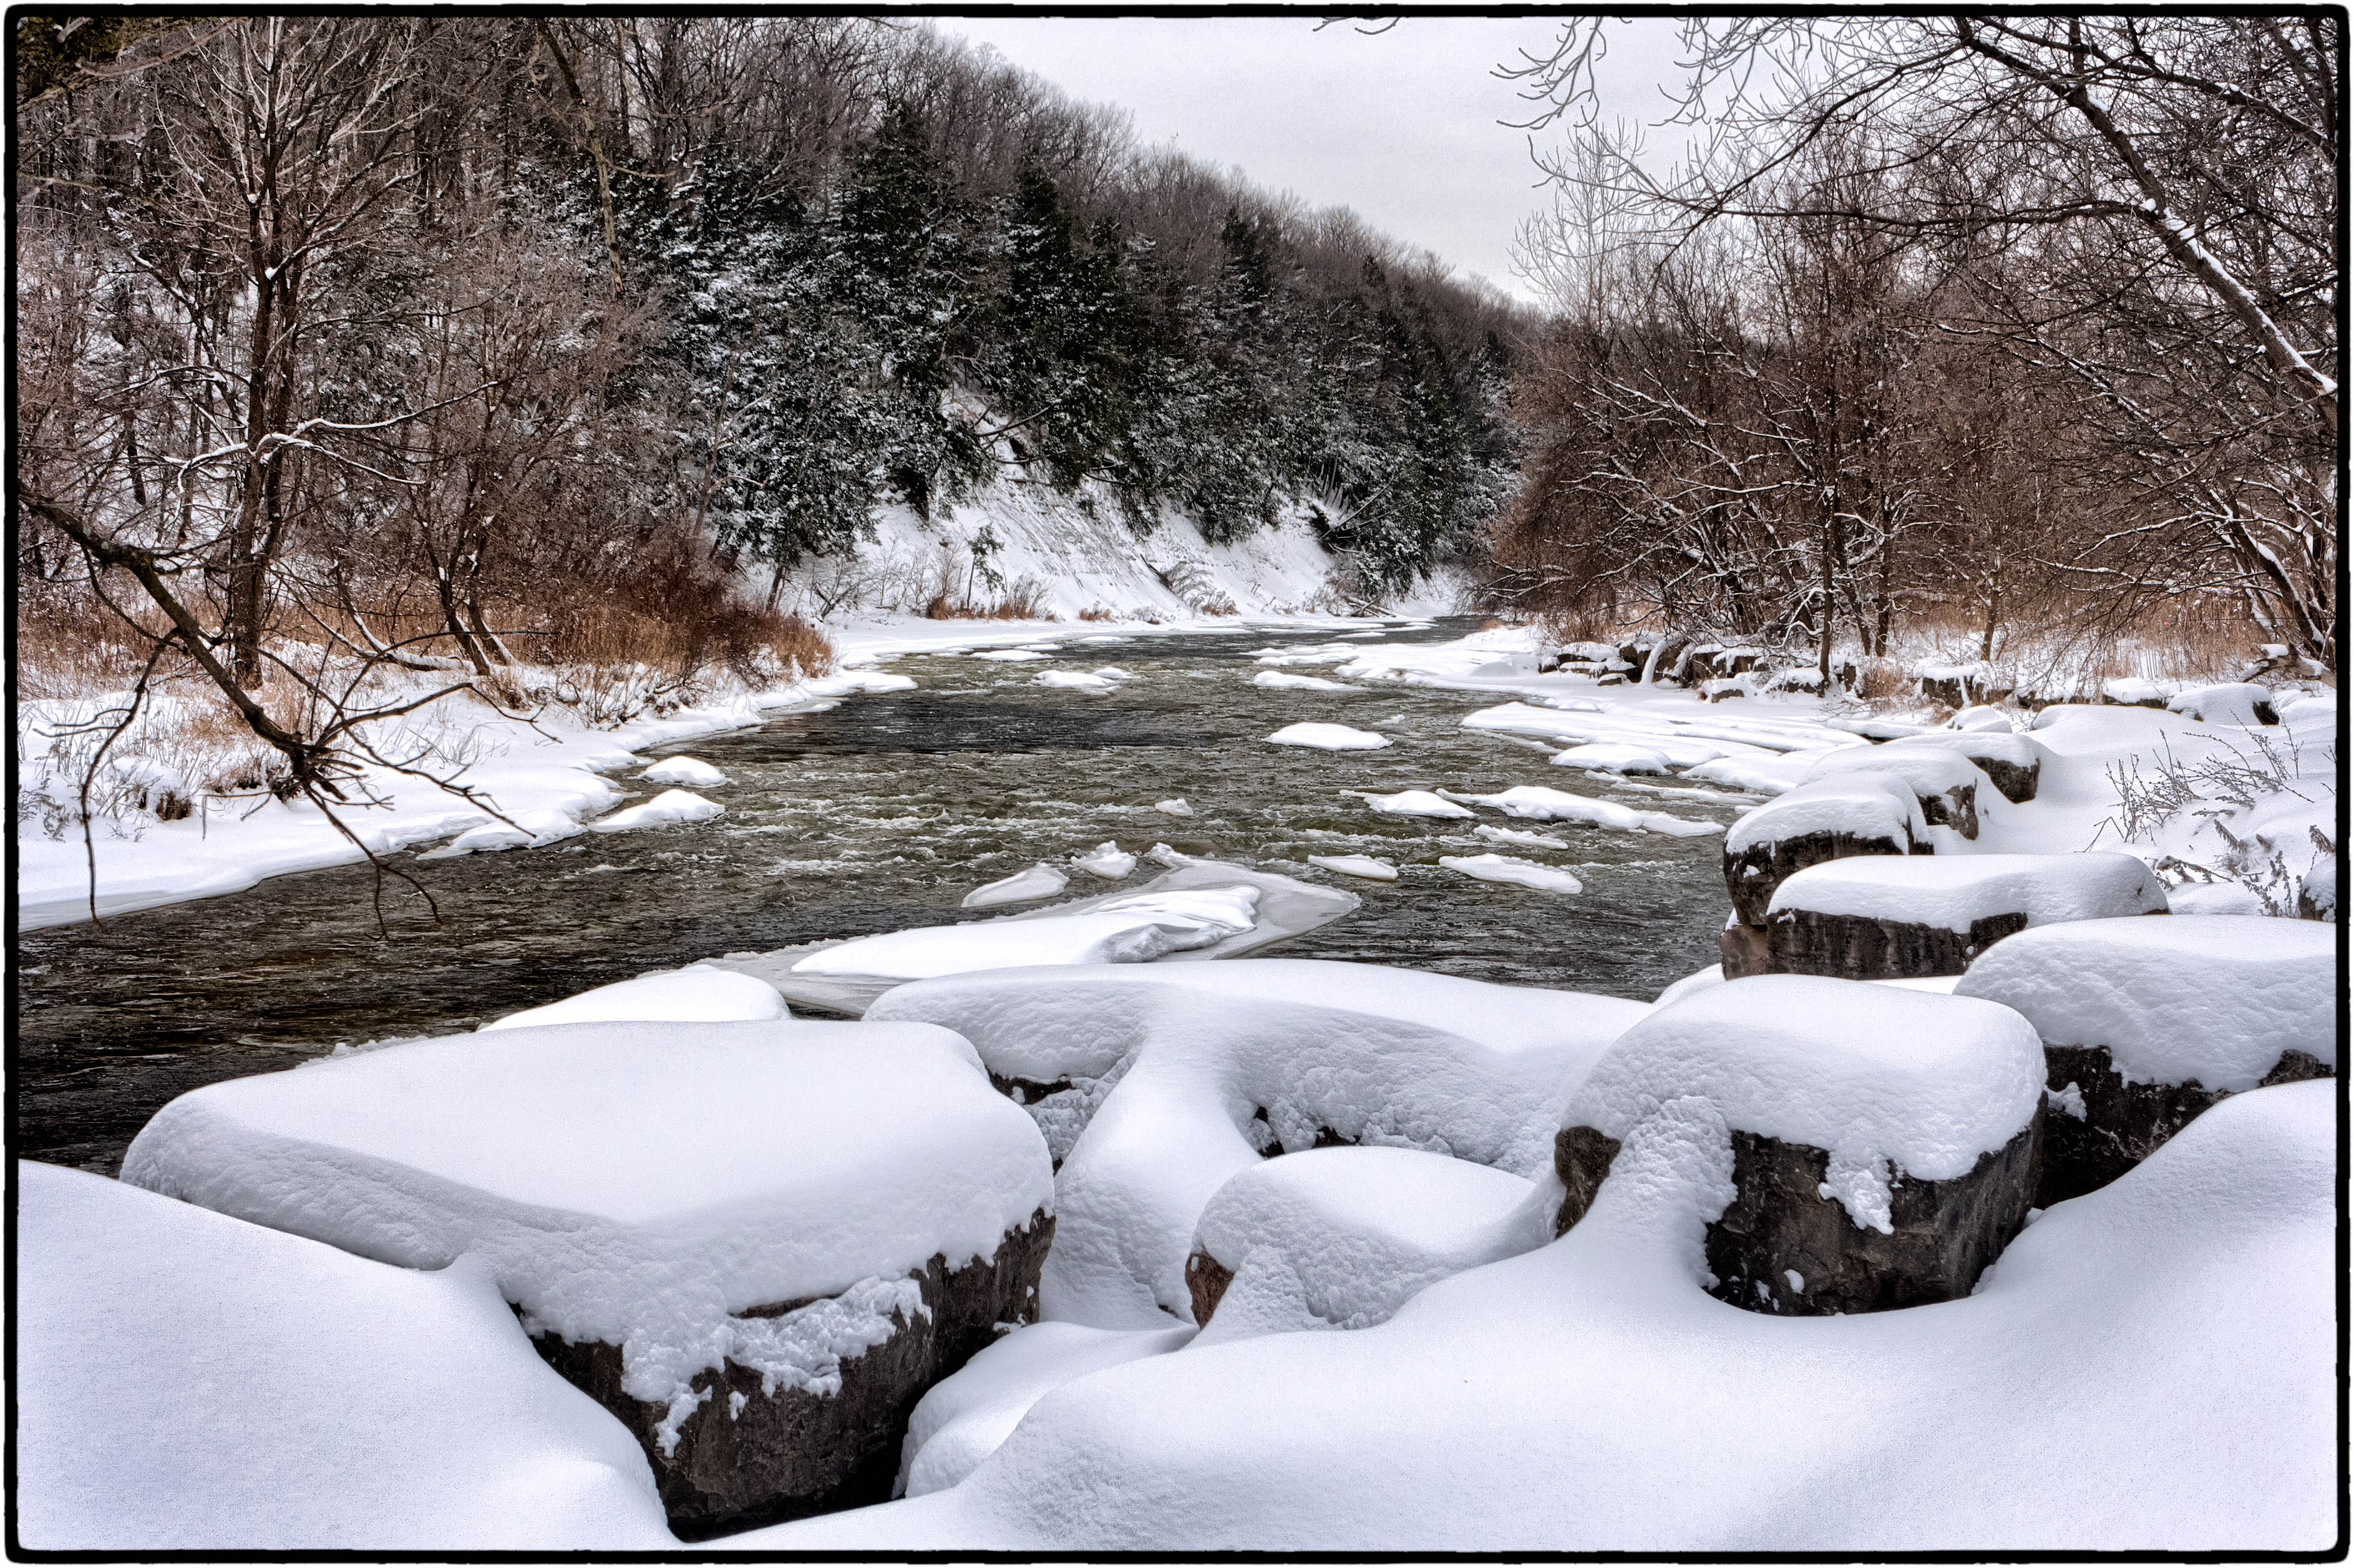
landscape, tree, branch, snow, winter, river, ice, park, weather, season, hdr, canada, blizzard, mississauga, ontario, credit, sns, lumix, panasonic, dmc, lx7, panasoniclumixdmclx7, erindale, freezing, winter storm